United States Space Force

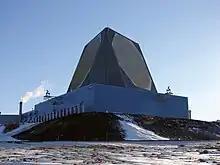
Missile warning radar at Pituffik Space Base, Greenland

Space superiority defends against space and counterspace threats by protecting spacecraft in space or protecting against attacks enabled by adversary spacecraft, requiring that the Space Force establish control of the domain. The Space Force describes that at a time and place of the United States' choosing it must be able to assure continued use of spacecraft and deny adversaries use of their spacecraft or space-enabled capabilities.